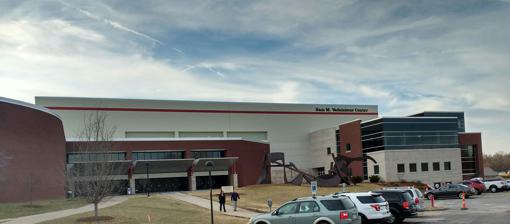
Building: Vadalabene Center
Country: United States of America
Year built: 1984
Vadalabene Center The Vadalabene, The VC Full name Sam M. Vadalabene Center Address 35 Circle Drive Location Edwardsville, Illinois Coordinates 38°47′45.56″N 89°59′59.58″W / 38.7959889°N 89.9998833°W / 38.7959889; -89.9998833 Owner Southern Illinois University Edwardsville Operator SIUE Athletics Department Capacity 4,000+ Record attendance 4,392 Construction Opened December 5, 1984 Renovated 2008, 2014 Expanded 1993, 2012 Tenants SIUE Cougars men's & women's basketball, volleyball & wrestling teams The Sam M. Vadalabene Center is a multi-purpose sports and recreation building on the campus of Southern Illinois University Edwardsville (SIUE) that features an arena (known as "First Community Arena" for sponsorship reasons) with a seating capacity of just over 4,000.  The Vadalabene, which opened in 1984, was named in honor of Illinois State Senator Sam M. Vadalabene (1914–1994), who was a long-time and ardent supporter of the university. The Vad Pad is home to the SIUE Cougars basketball , volleyball , and wrestling teams . In addition to the arena, the Vadalabene also houses a swimming pool, classrooms, offices, and several activity areas. The Student Fitness Center (SFC), built in 1993, is immediately adjacent to and an integral part of the venue and contains numerous additional recreational and fitness facilities. In addition to SIUE athletics, the Vadalabene hosts the university's commencement ceremonies, trade shows, concerts, and sports events sponsored by the National Collegiate Athletic Association (NCAA), the Illinois High School Association (IHSA), the Prairie State Games, and the State Games of America . The Vadalabene was host to the 1986 & '87 NCAA Division II wrestling championships which were televised on ESPN . In 2000, the Vad Pad hosted the IHSA class AA sectional semifinals and finals, where future NBA player Darius Miles led East St. Louis High School past Edwardsville High School in the championship game in front of a sold-out crowd. In 2002, rapper Nelly played a concert at the Vadalabene. In May, 2010, the Vadalabene was site for a Guinness World Record --- for most people clicking a pen at one time, despite an attendance of only about 100 at the event. First Community Arena at Vadalabene Center On August 29, 2019, it was announced that the arena in the Vadalabene would be named First Community Arena at Vadalabene Center for the next ten years. First Community Credit Union paid a $2.3 million fee to acquire the rights for 10 years through June 30, 2029 with a two-year extension provided, making the potential end date June 30, 2031. First Community, based in Chesterfield, Missouri has more than 40 locations across the Greater St. Louis metro area, including branches in eight Illinois communities. Renovations and additions The Vadalabene finished a $6 million renovation project in 2008 to coincide with SIUE's move to the NCAA's Division I . The Vadalabene underwent a complete overhaul, adding a new floor, dressing room, seating system (increasing seating from c.2400), plus classroom and office space. After one season playing on the new floor, rain from a heavy storm flooded and ruined the hardwood because an opening in the roof had not been properly sealed; a similar flooding event had occurred in 1990. On November 29, 2012, the $5.4 million Lukas Athletics Annex was dedicated.  Facilitated by a $4.2 million donation from the Charles S. and Mary L. Lukas Estate, the 29,100-square-foot (2,700 m 2 ) annex houses the offices of the entire SIUE Cougars athletics program in one location for the first time. On February 14, 2014, the SIU Board of Trustees approved the funding to expand the SFC weight room and to renovate the south entrance to the Vadalabene. The cost of these improvements is budgeted at $2.6 million. Events Jason Holmes owns the Vadalabene record for most points scored in a basketball game, with 45 on November 20, 1993; the women's record is 41 points, by Amanda Hyde of IP Fort Wayne on November 26, 2013 (high Cougar score was All-American Misi Clark's 40 on January 20, 2000). SIUE's longest home winning streak at the Vad Pad is 27 by the women's basketball team during the 1988-90 seasons; the men's record is 21, 1985-87. The largest crowd at the Vadalabene was for a men's basketball game between the then- Division II SIUE Cougars and the Division I SIU Carbondale Salukis on January 1, 1987, won by SIUC 84-83 in overtime. The largest post-renovation crowd at the Vadalabene was 4,157 on January 21, 2012 against the then-10th ranked Murray State Racers in the first nationally televised (on ESPNU ) basketball game played at the Vadalabene. SIUE women's basketball won its first home game against a Division I opponent January 19, 2009 over the Eastern Kentucky Colonels ; on December 14, 2010, the men got their first Division I win against the Kennesaw State Owls . On March 4, 2016, Democratic presidential candidate Bernie Sanders gave a speech at the Vadalabene, with over 4,000 people in attendance. See also List of NCAA Division I basketball arenas References